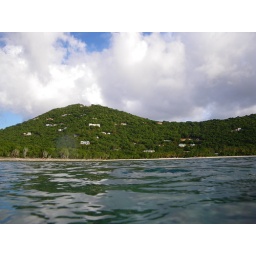
view of our house from the cove (blue roof in the middle)